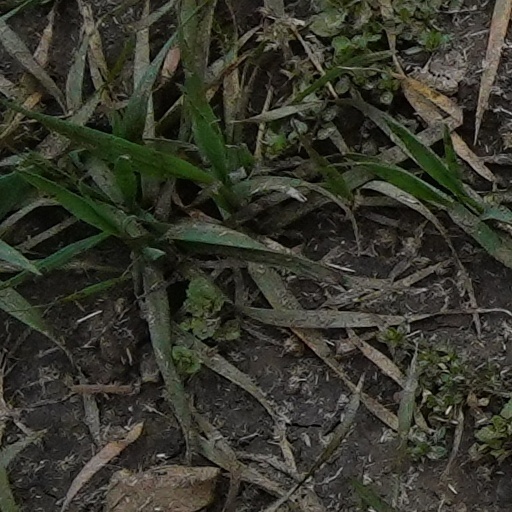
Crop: wheat